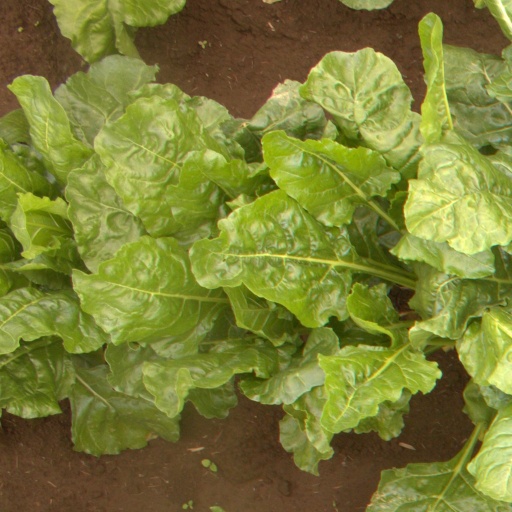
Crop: sugar beet